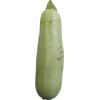
Label: Zucchini 1